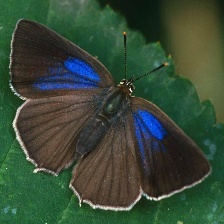
Species: PURPLE HAIRSTREAK